Edward Sewall Garrison

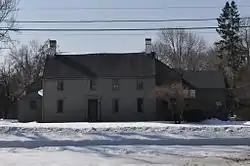

The Edward Sewall Garrison is a historic house at 16 Epping Road in Exeter, New Hampshire. With a construction history dating to 1676, it is one of New Hampshire's oldest buildings, and is a rare example of a formerly fortified garrison house in its original location. The house was listed on the National Register of Historic Places in 1980.